AD 23

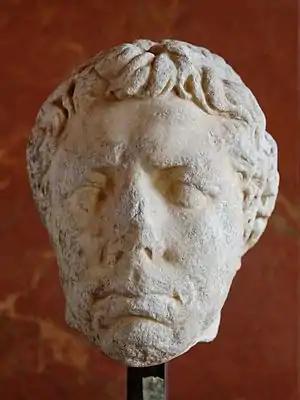
Portrait of King Juba II (48 BC–AD 23)

AD 23 (XXIII) was a common year starting on Friday of the Julian calendar. At the time, it was known as the Year of the Consulship of Pollio and Vetus (or, less frequently, year 776 "Ab urbe condita"). The denomination AD 23 for this year has been used since the early medieval period, when the Anno Domini calendar era became the prevalent method in Europe for naming years.